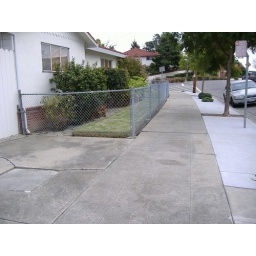
grass above the sidewalk